Joachim Bauer

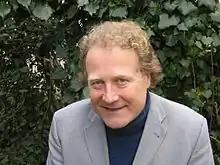
Joachim Bauer (2015)

Joachim Bauer (born 21 October 1951 in Tübingen) is a German medical doctor with education in internal medicine, psychiatry and psychosomatic medicine. He teaches as a professor at the University of Freiburg. Bauer is the author of several scientific non-fiction books.